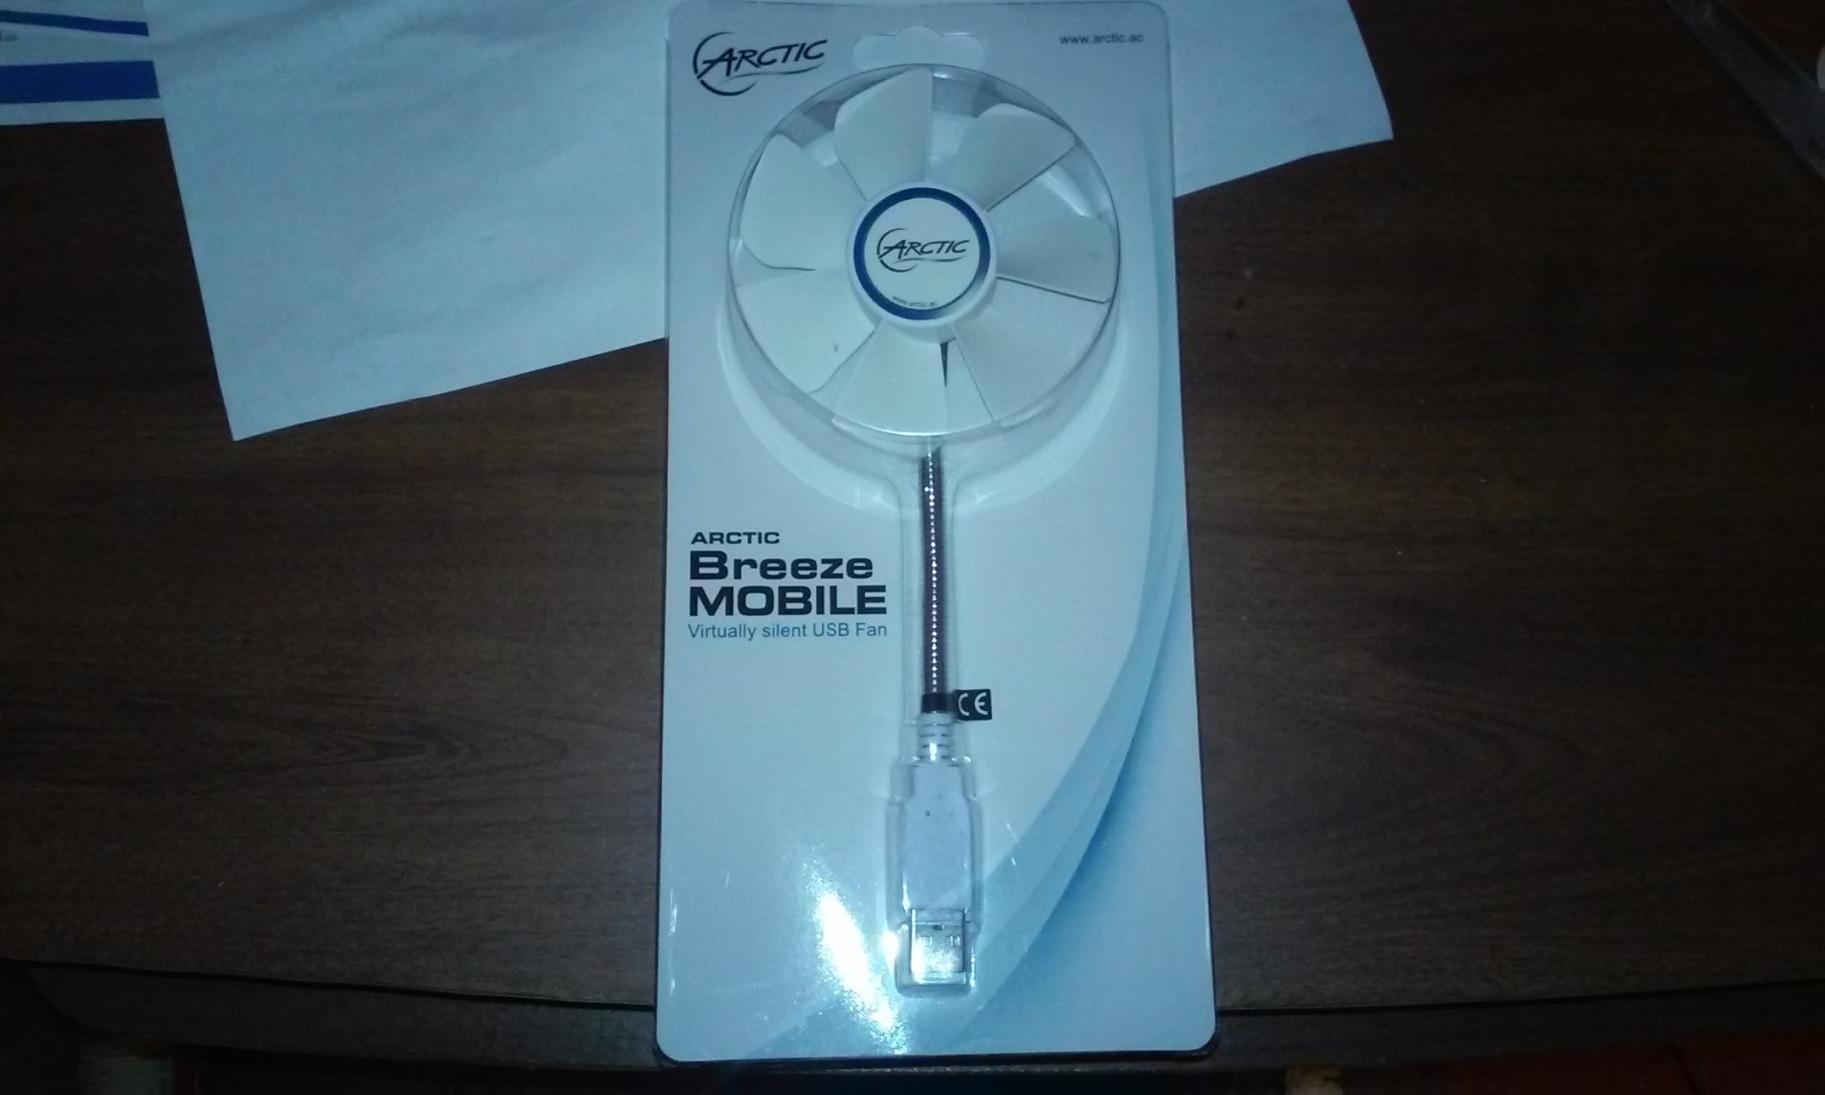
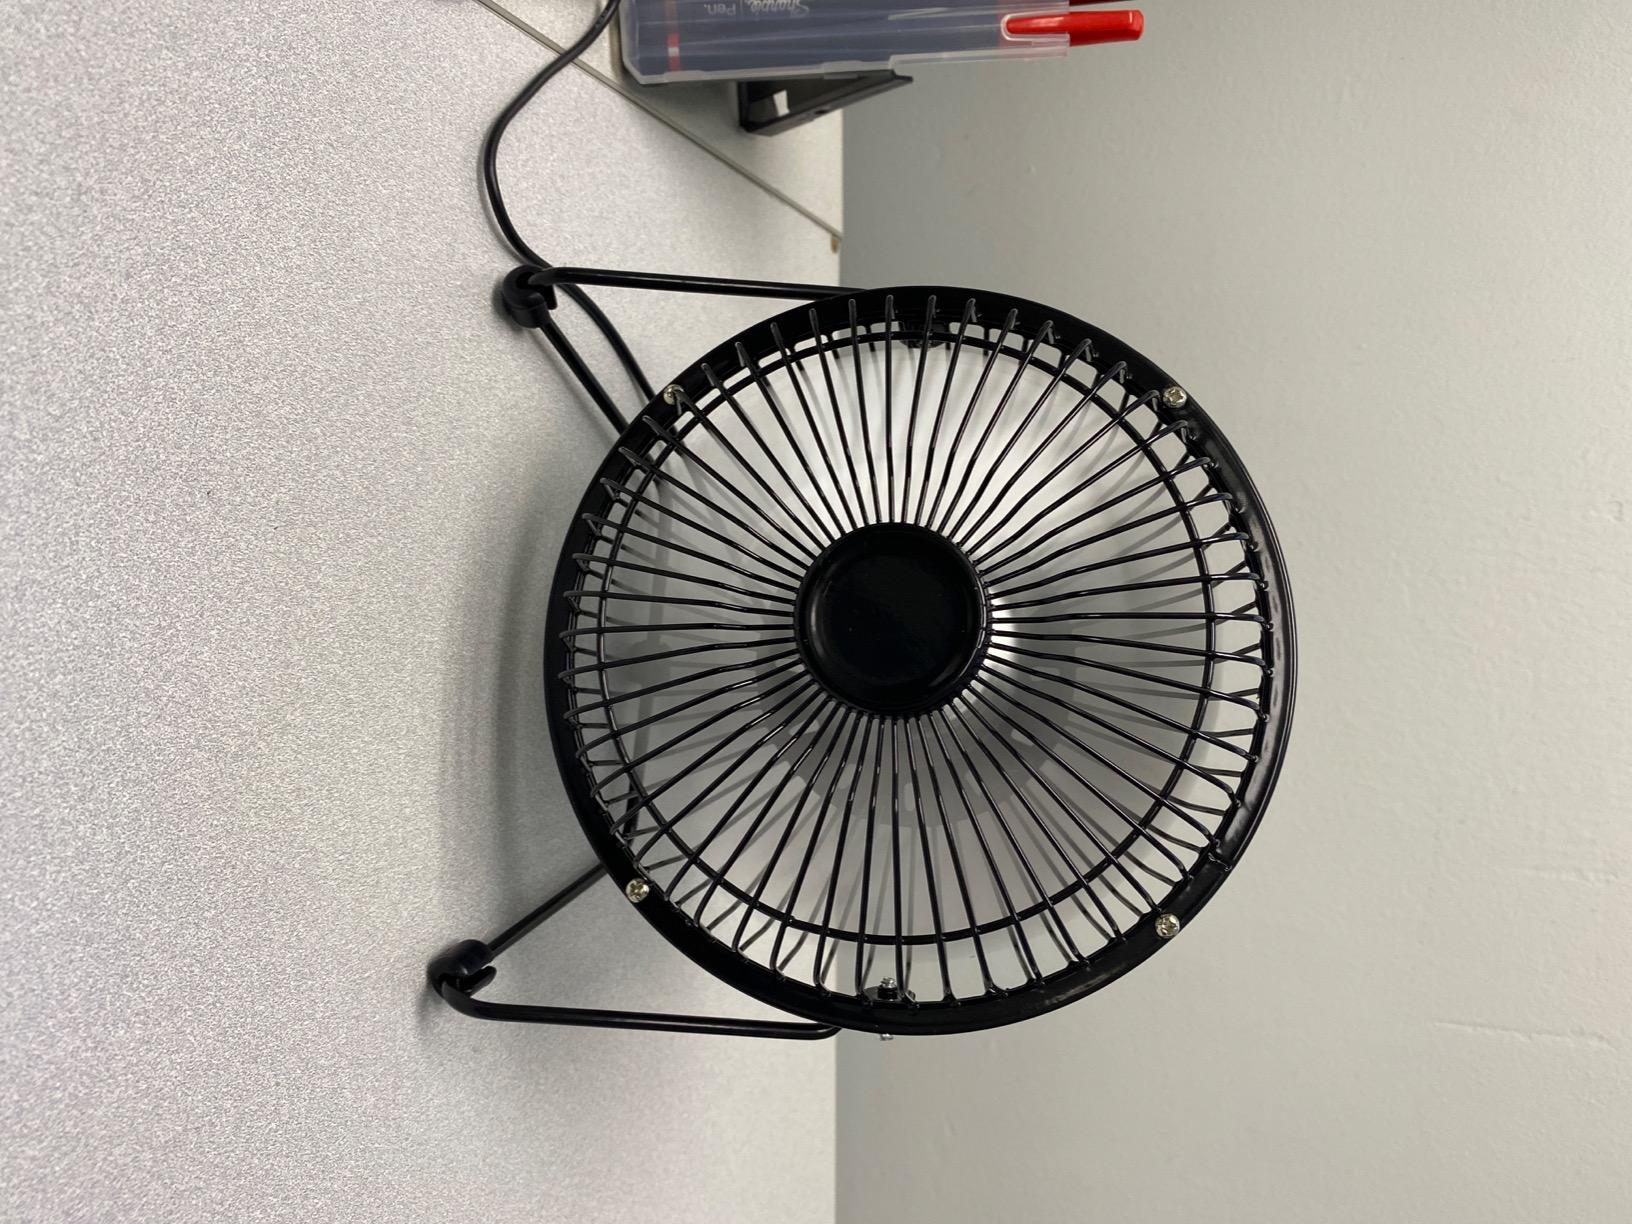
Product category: fan
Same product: no